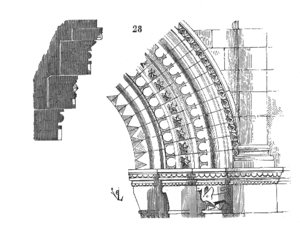
Une archivolte est un ensemble d'ornements, sculptures ou baguettes qui encadrent une arcade en soulignant les contours supérieurs et inférieurs des voussoirs ou claveaux de l'arc.